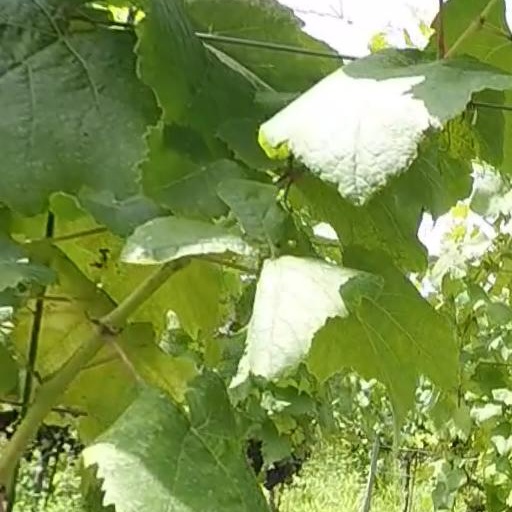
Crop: grape